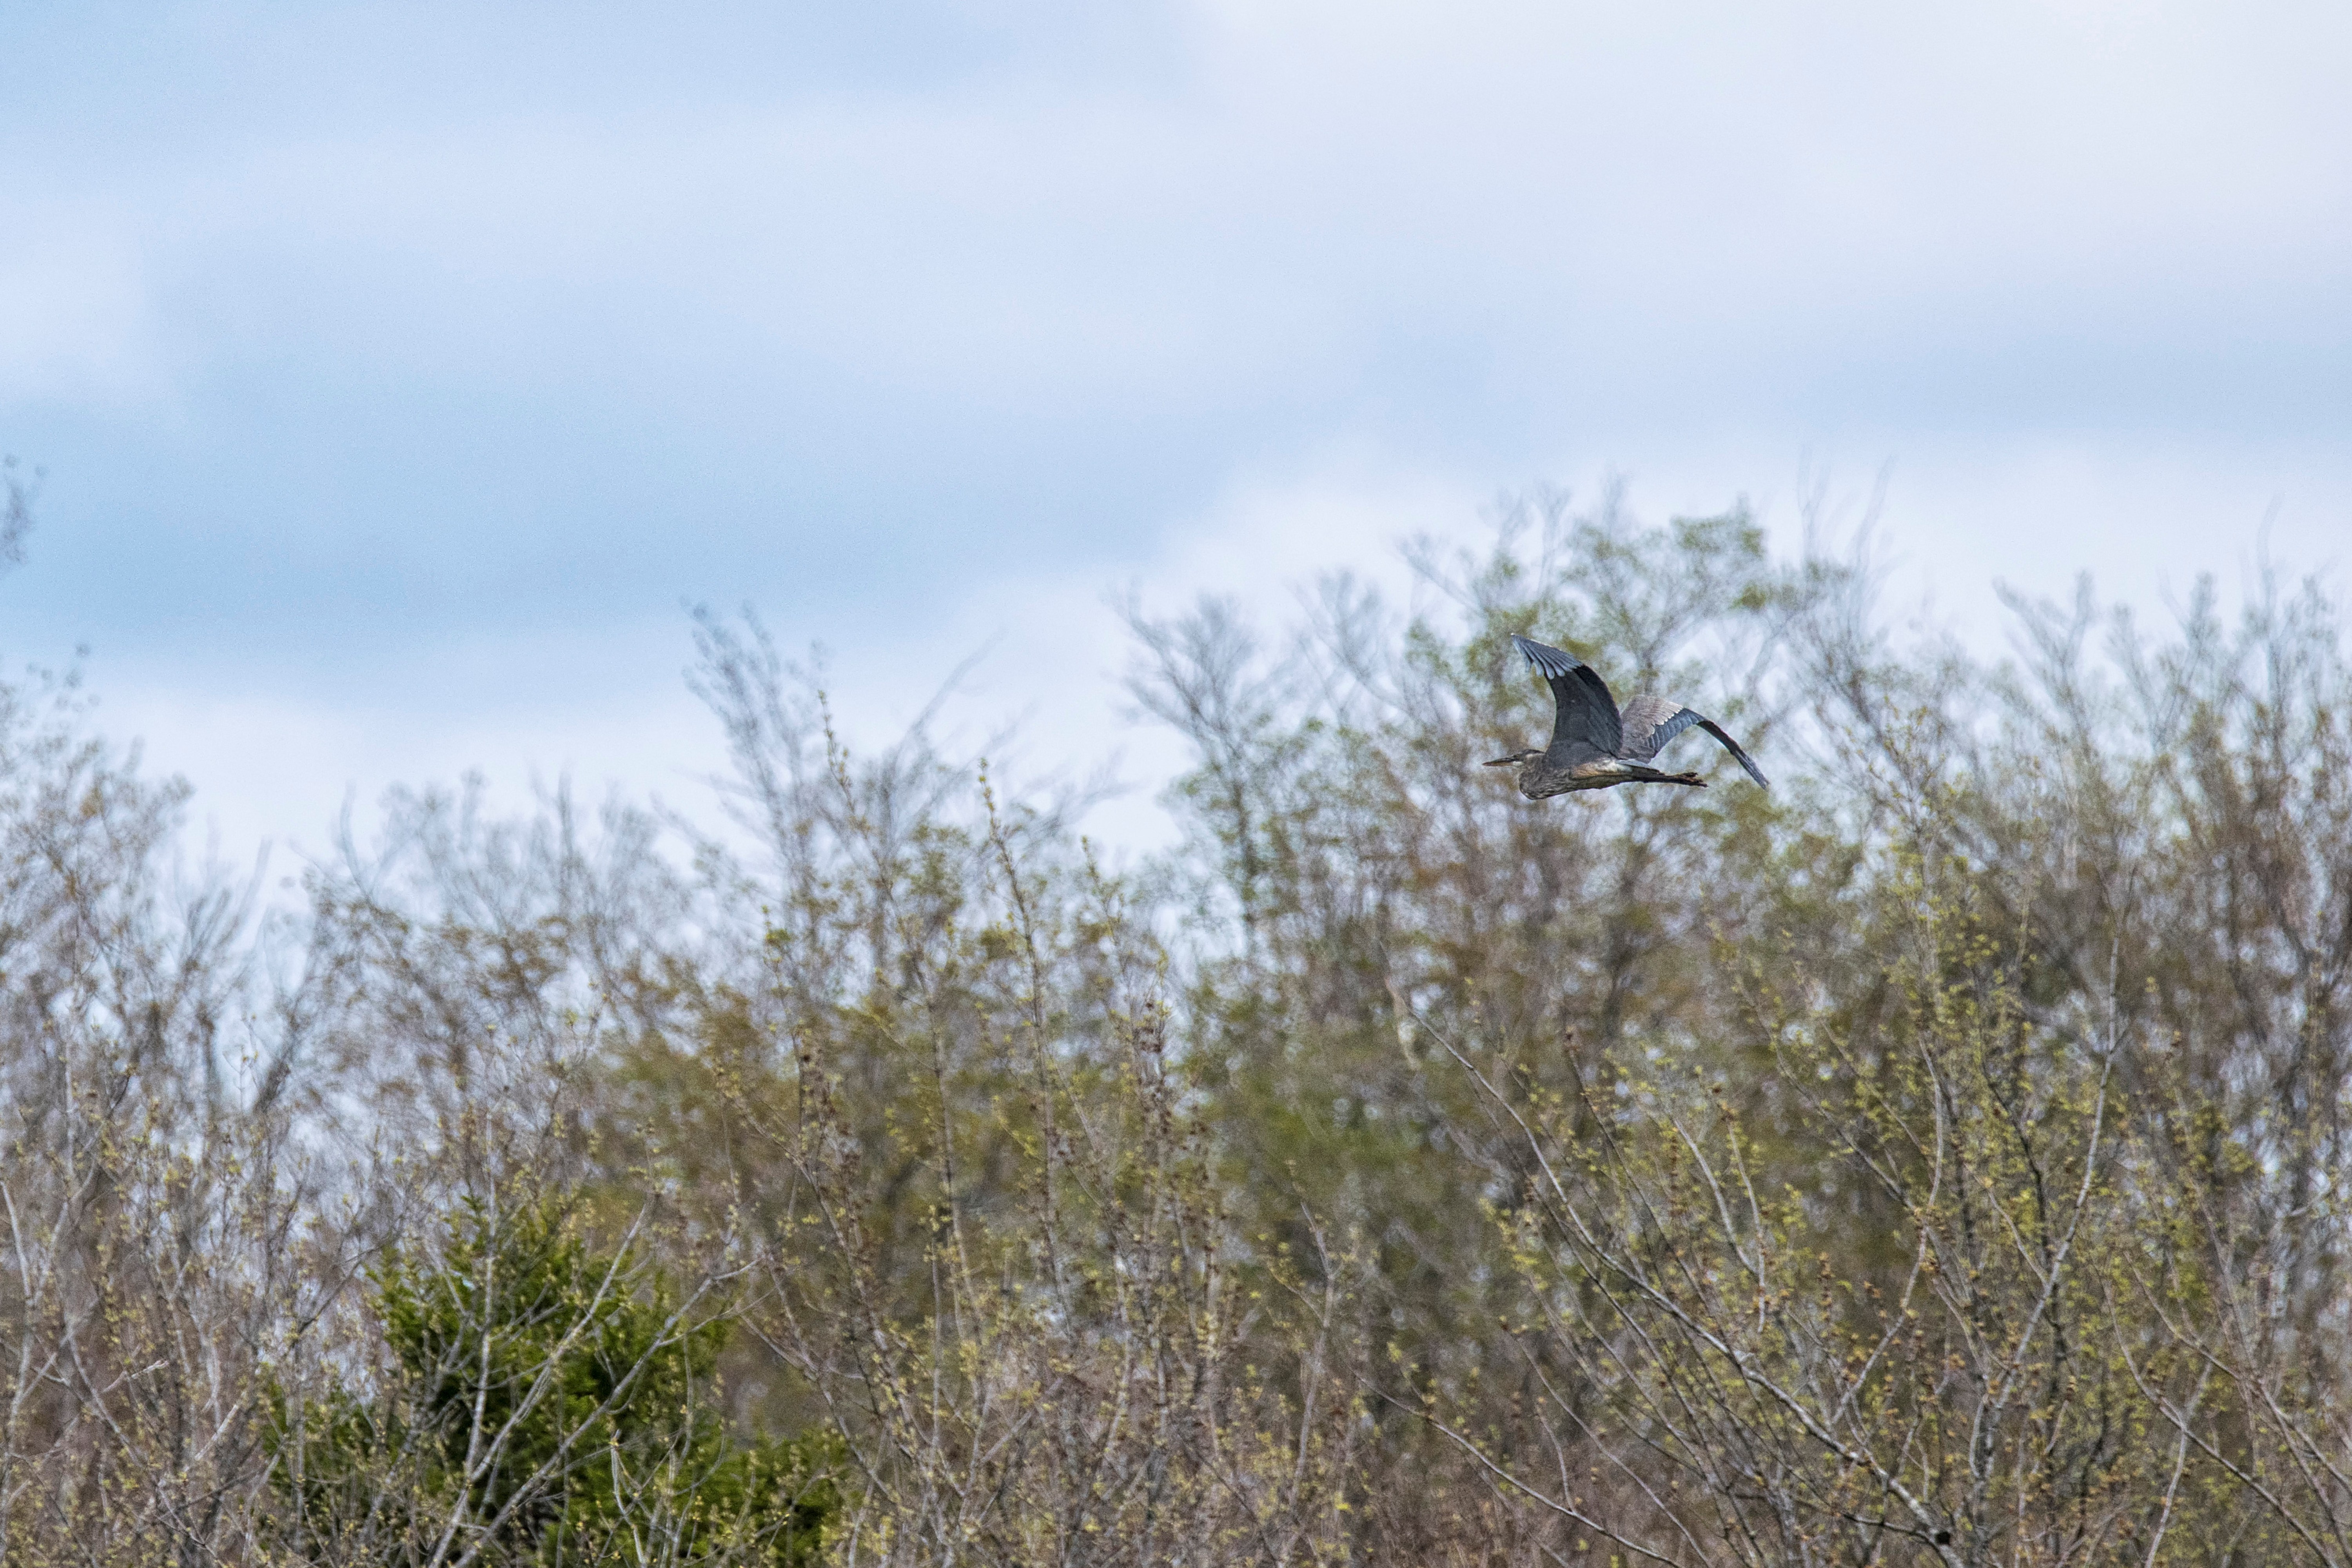
grass, bird, prairie, wildlife, blue, grand, great, canada, wetland, quebec, habitat, heron, water bird, sherbrooke, oiseau